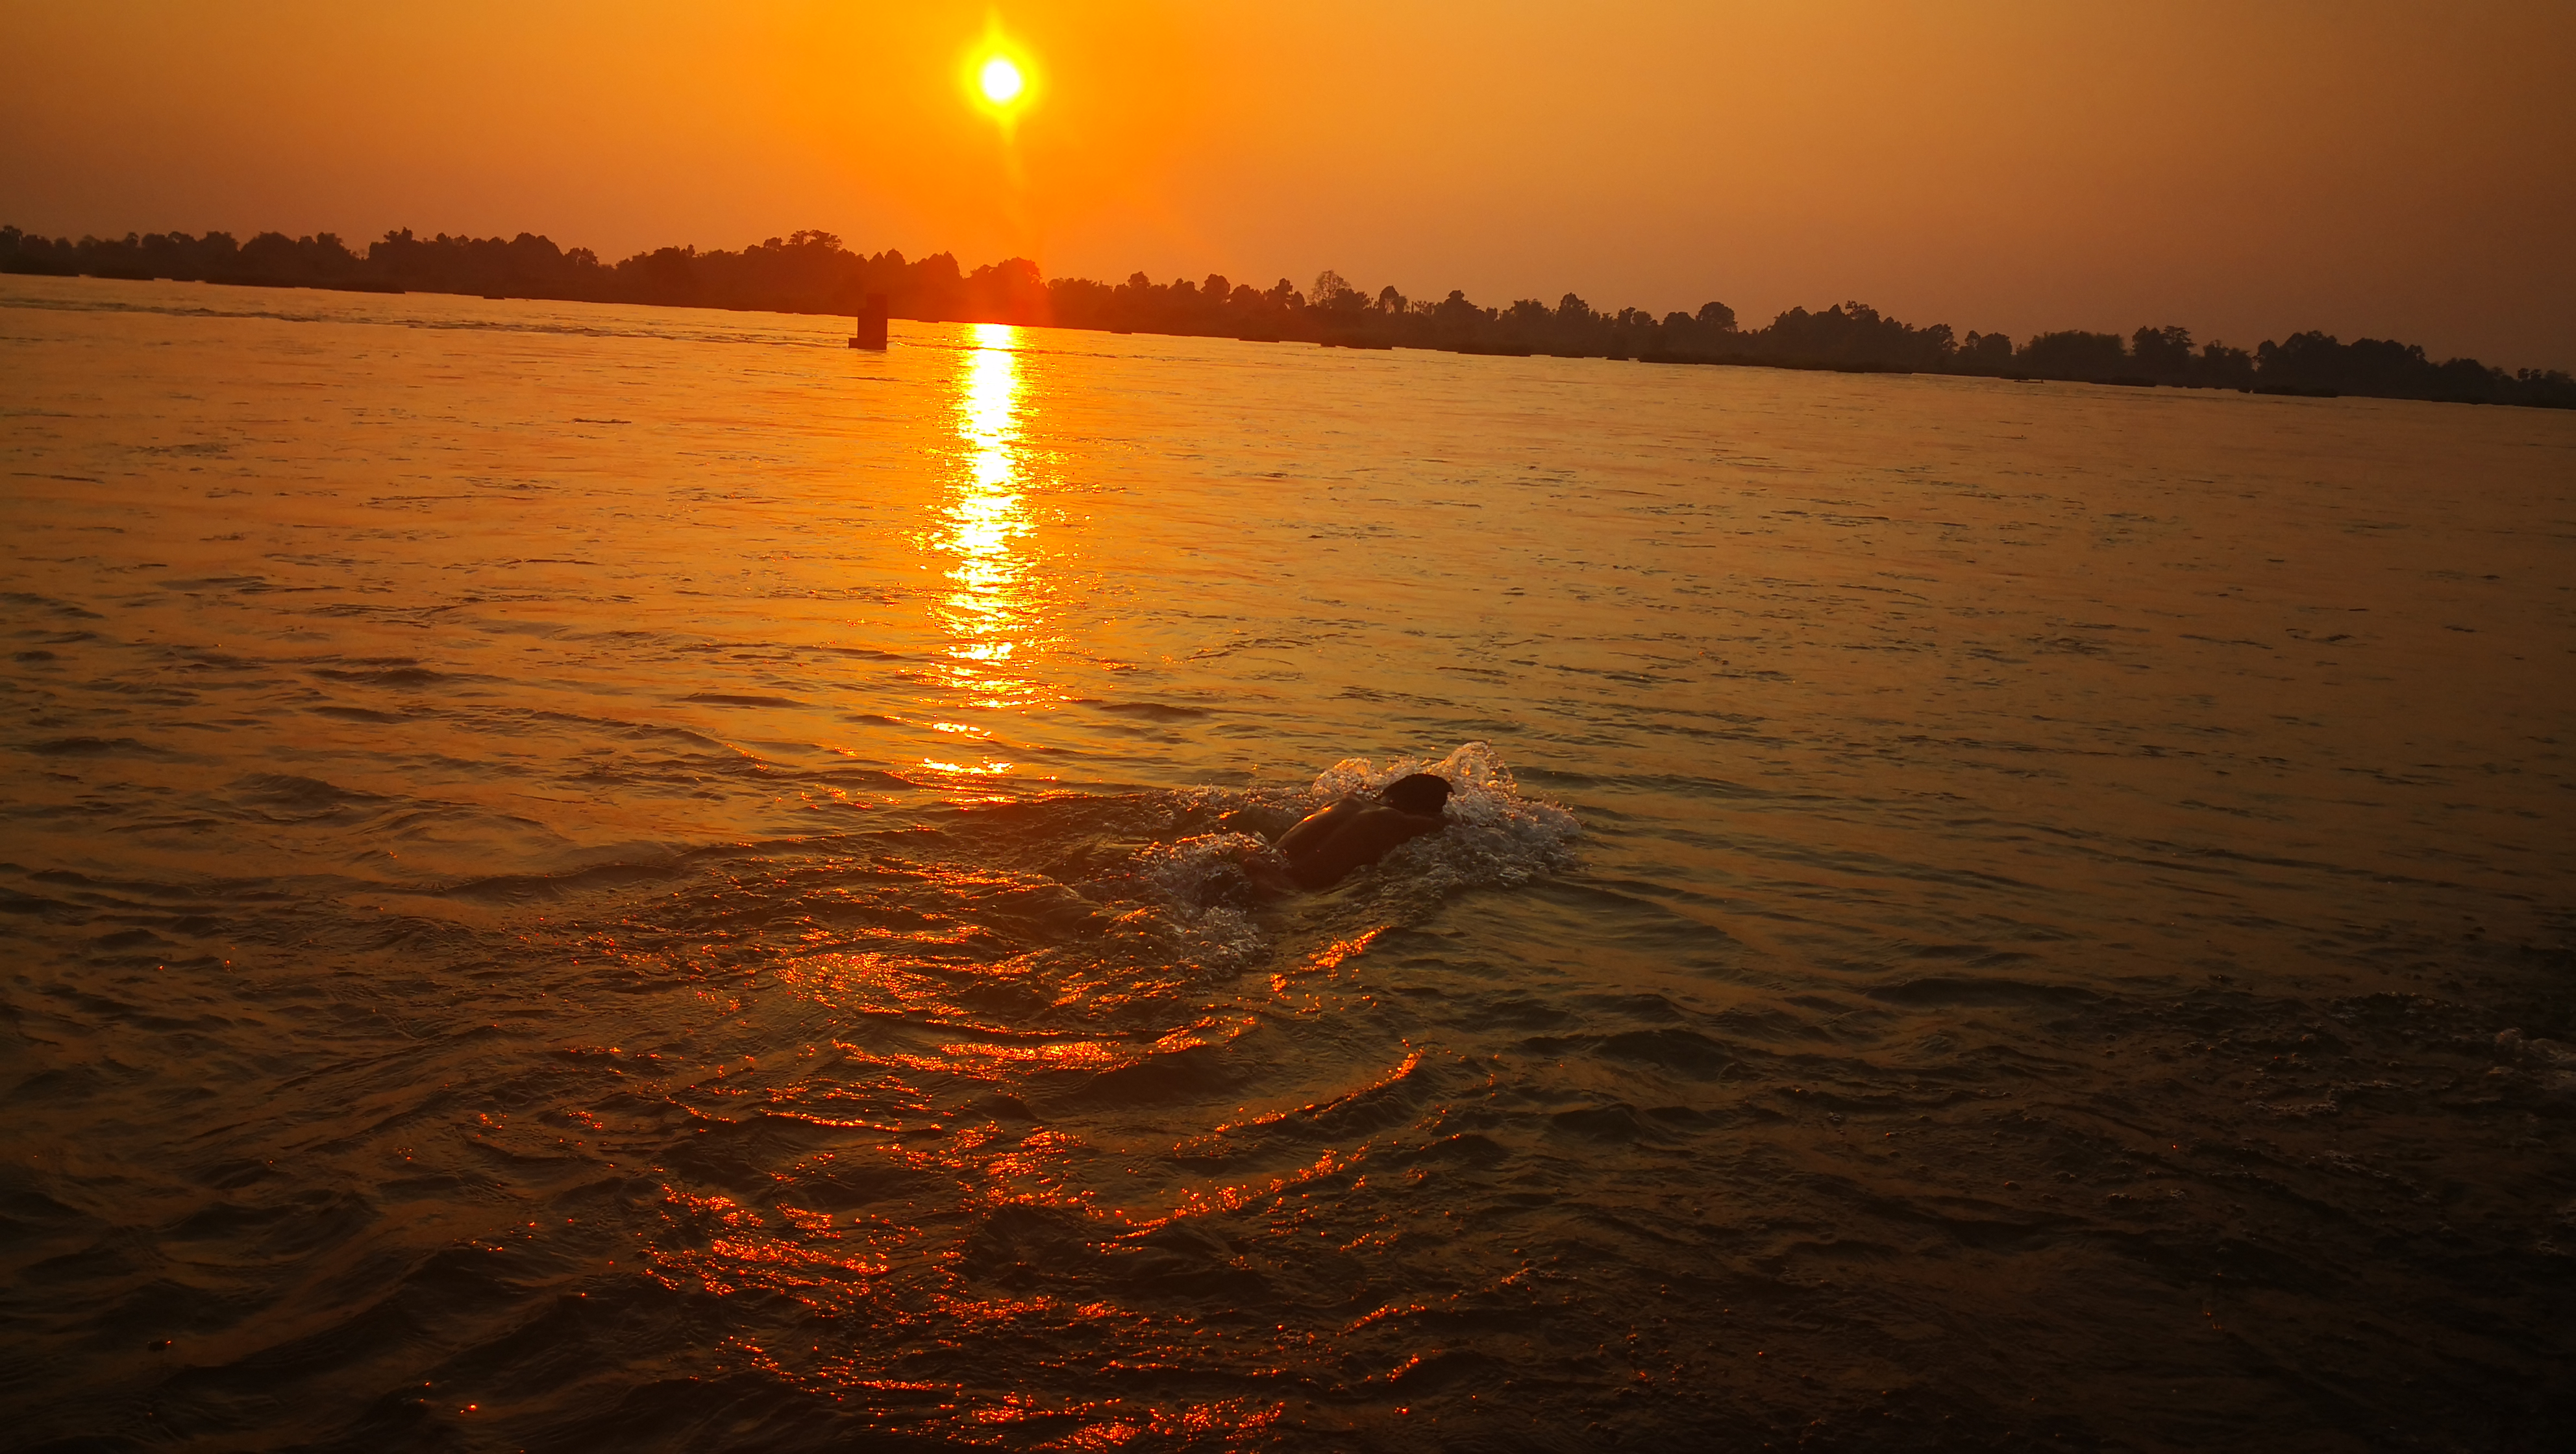
khong, river, water, horizon, sea, morning, sunset, calm, sky, sunrise, evening, sun, sunlight, afterglow, ocean, reflection, wave, wind wave